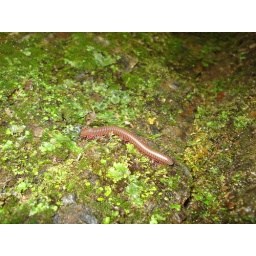
Huge millipede crawling through the moss on the damp rock wall underneath the waterfall.